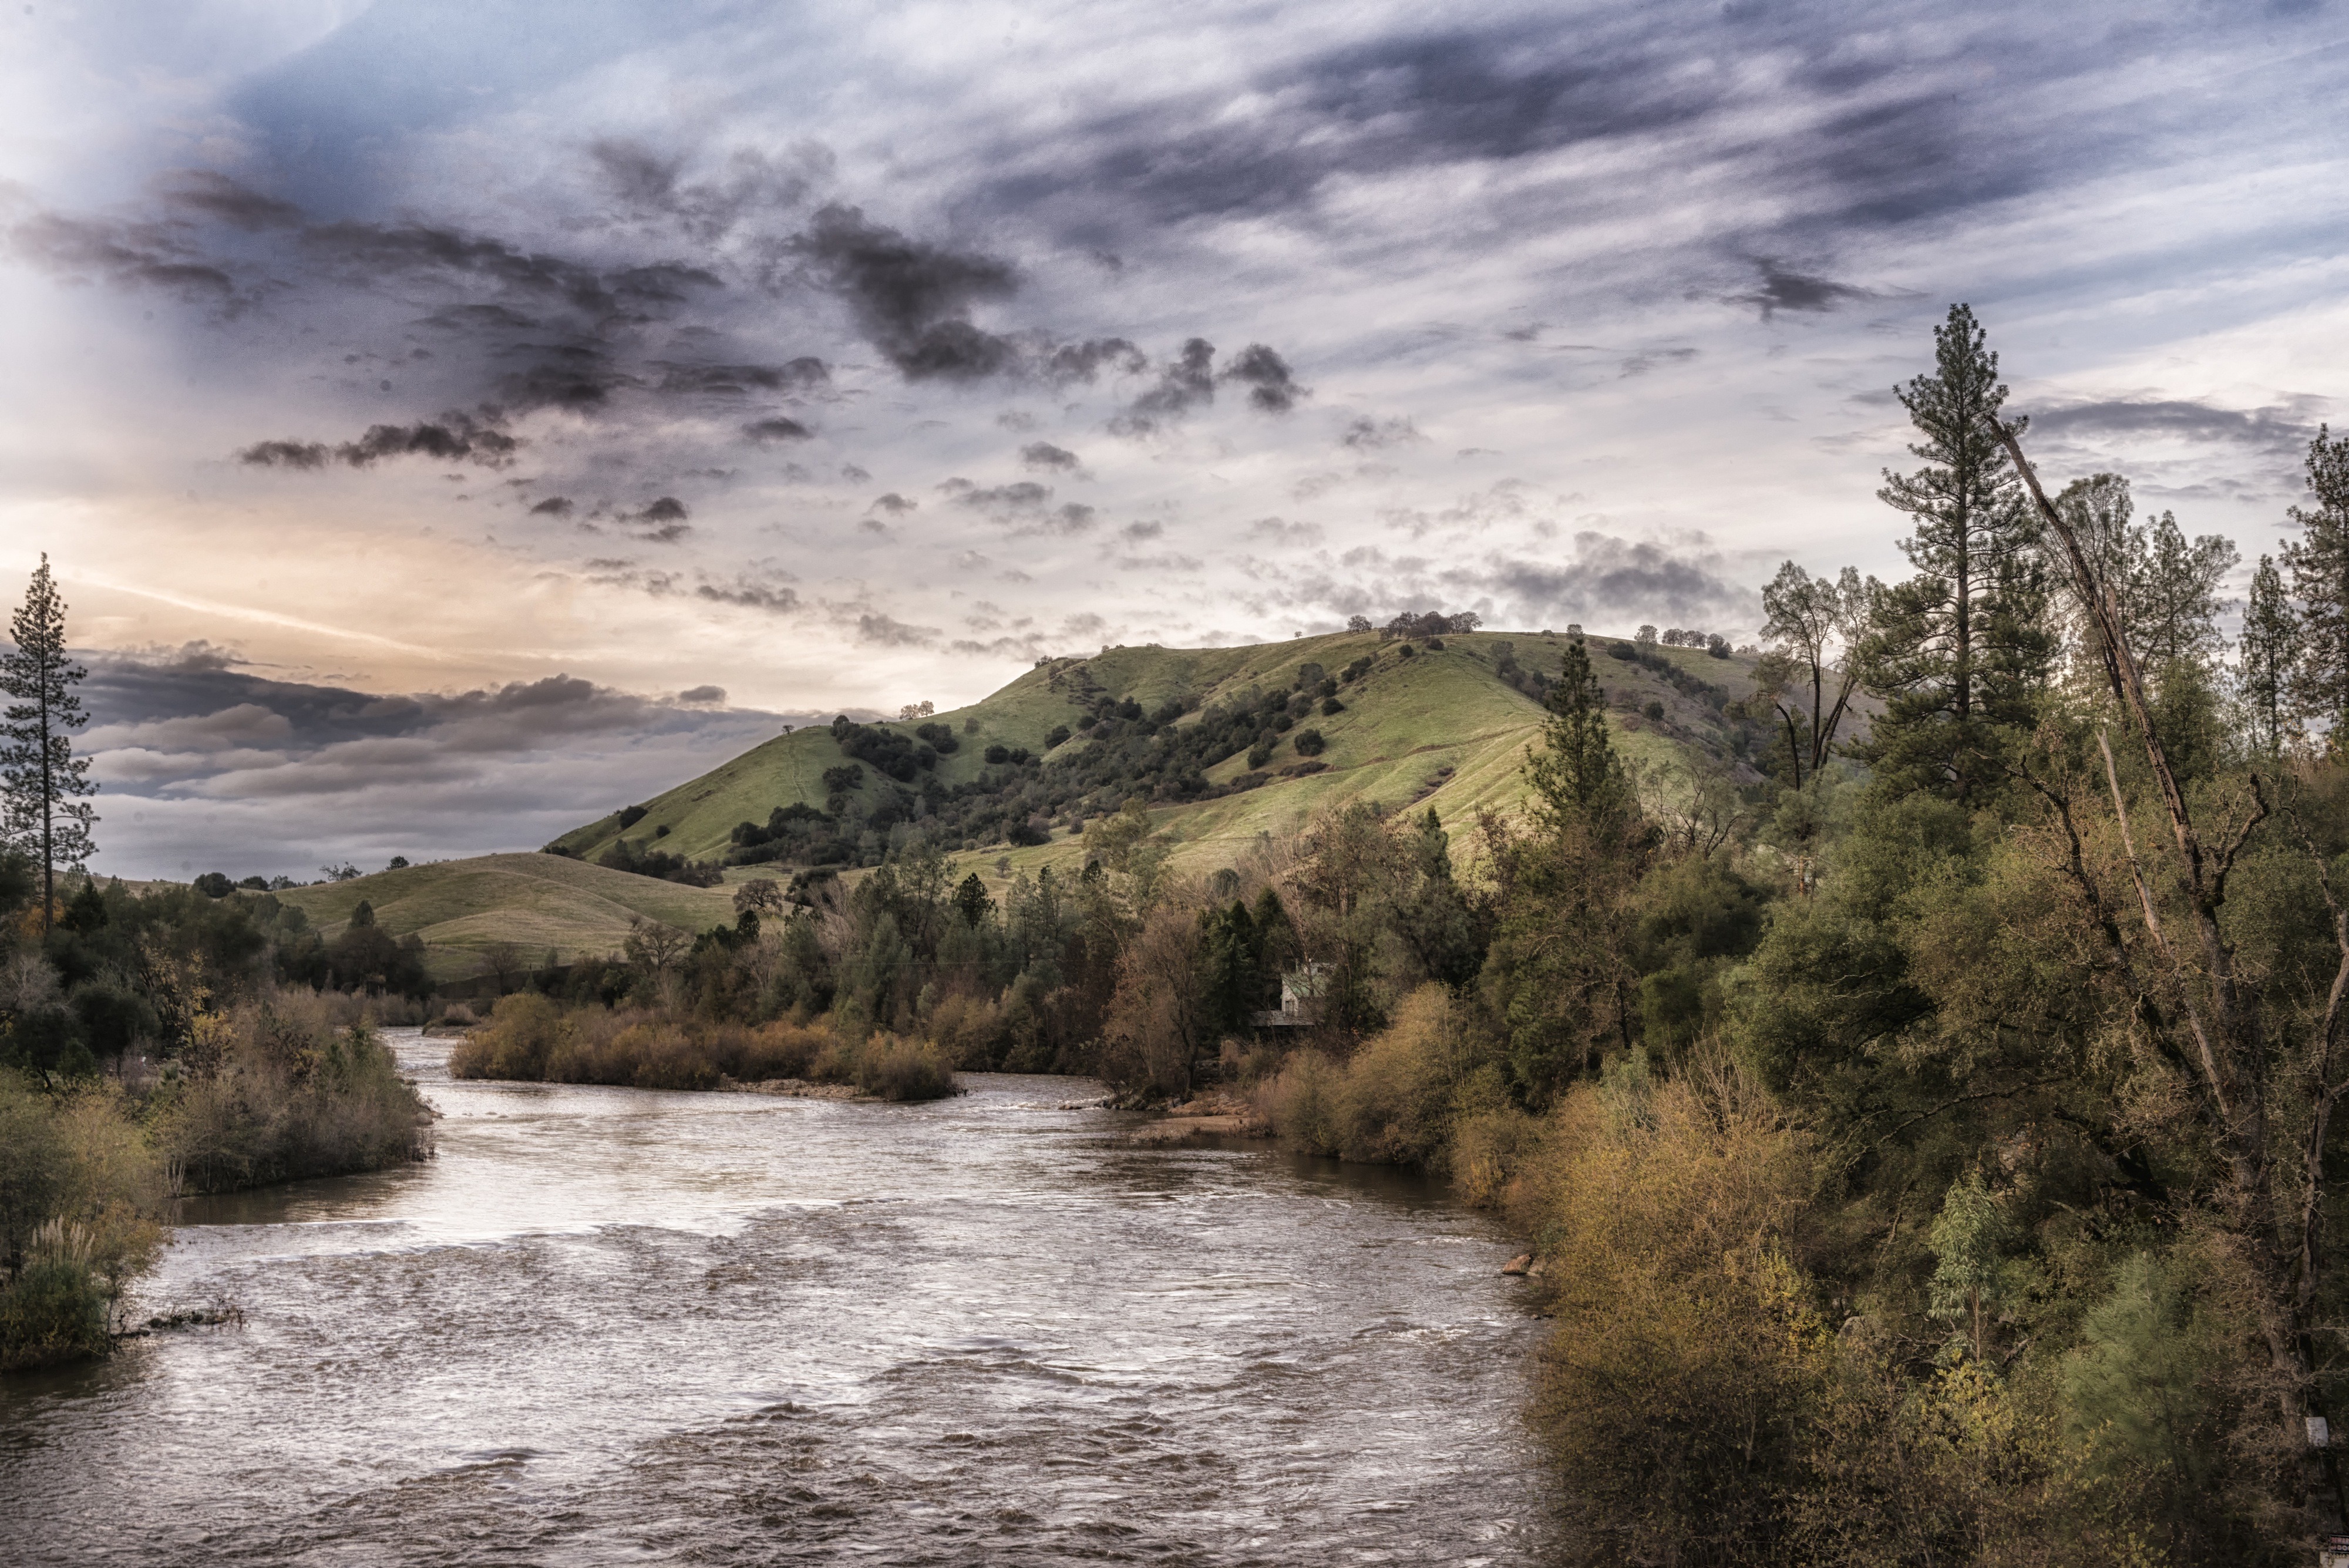
landscape, tree, water, nature, forest, wilderness, mountain, cloud, sky, countryside, morning, fall, hill, lake, river, valley, stream, rural, scenic, autumn, rapid, reservoir, california, trees, outside, hdr, clouds, loch, landform, american river, geographical feature, atmospheric phenomenon, mountainous landforms